Hollow (Pantera song)

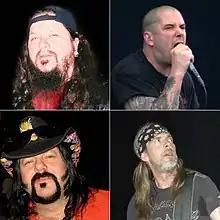
"Hollow" was written by all four members of Pantera

"Hollow" is a power ballad, more aggressive than most in the emotional style of music, but more melodic than most of Pantera's discography, with a traditional heavy metal sound. The song begins in the key of A minor with a harmonized electric guitar phrasing in , with an electric guitar with a chorus effect in the background. Phil Anselmo's voice is much softer in the beginning of this song as opposed to the rest of the album. It begins with a slow tempo of around 64 beats per minute, which continues until the middle. Preceding a short solo by Dimebag Darrell, there is a short breakdown and the song continues with more intense heavy riffing and drumming, now in , and aggressive raspy singing and growling from Anselmo.